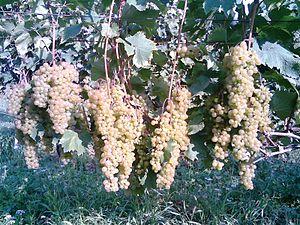
La viticulture en Russie est concentrée dans le Caucase du Nord et dans la péninsule de Crimée où sont réunies les conditions naturelles les plus favorables. La vigne est cultivée dans le kraï de Krasnodar, le kraï de Stavropol et l'oblast de Rostov ainsi que dans la république semi-autonome du Daghestan et en Crimée.